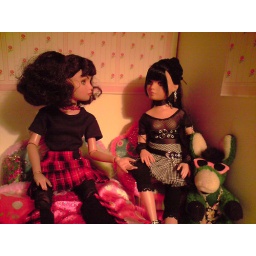
Sarah and the girls in her new bedroom